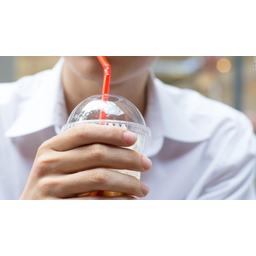
Label: plastic